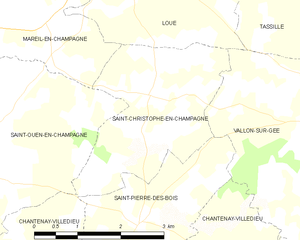
Carte des communes françaises